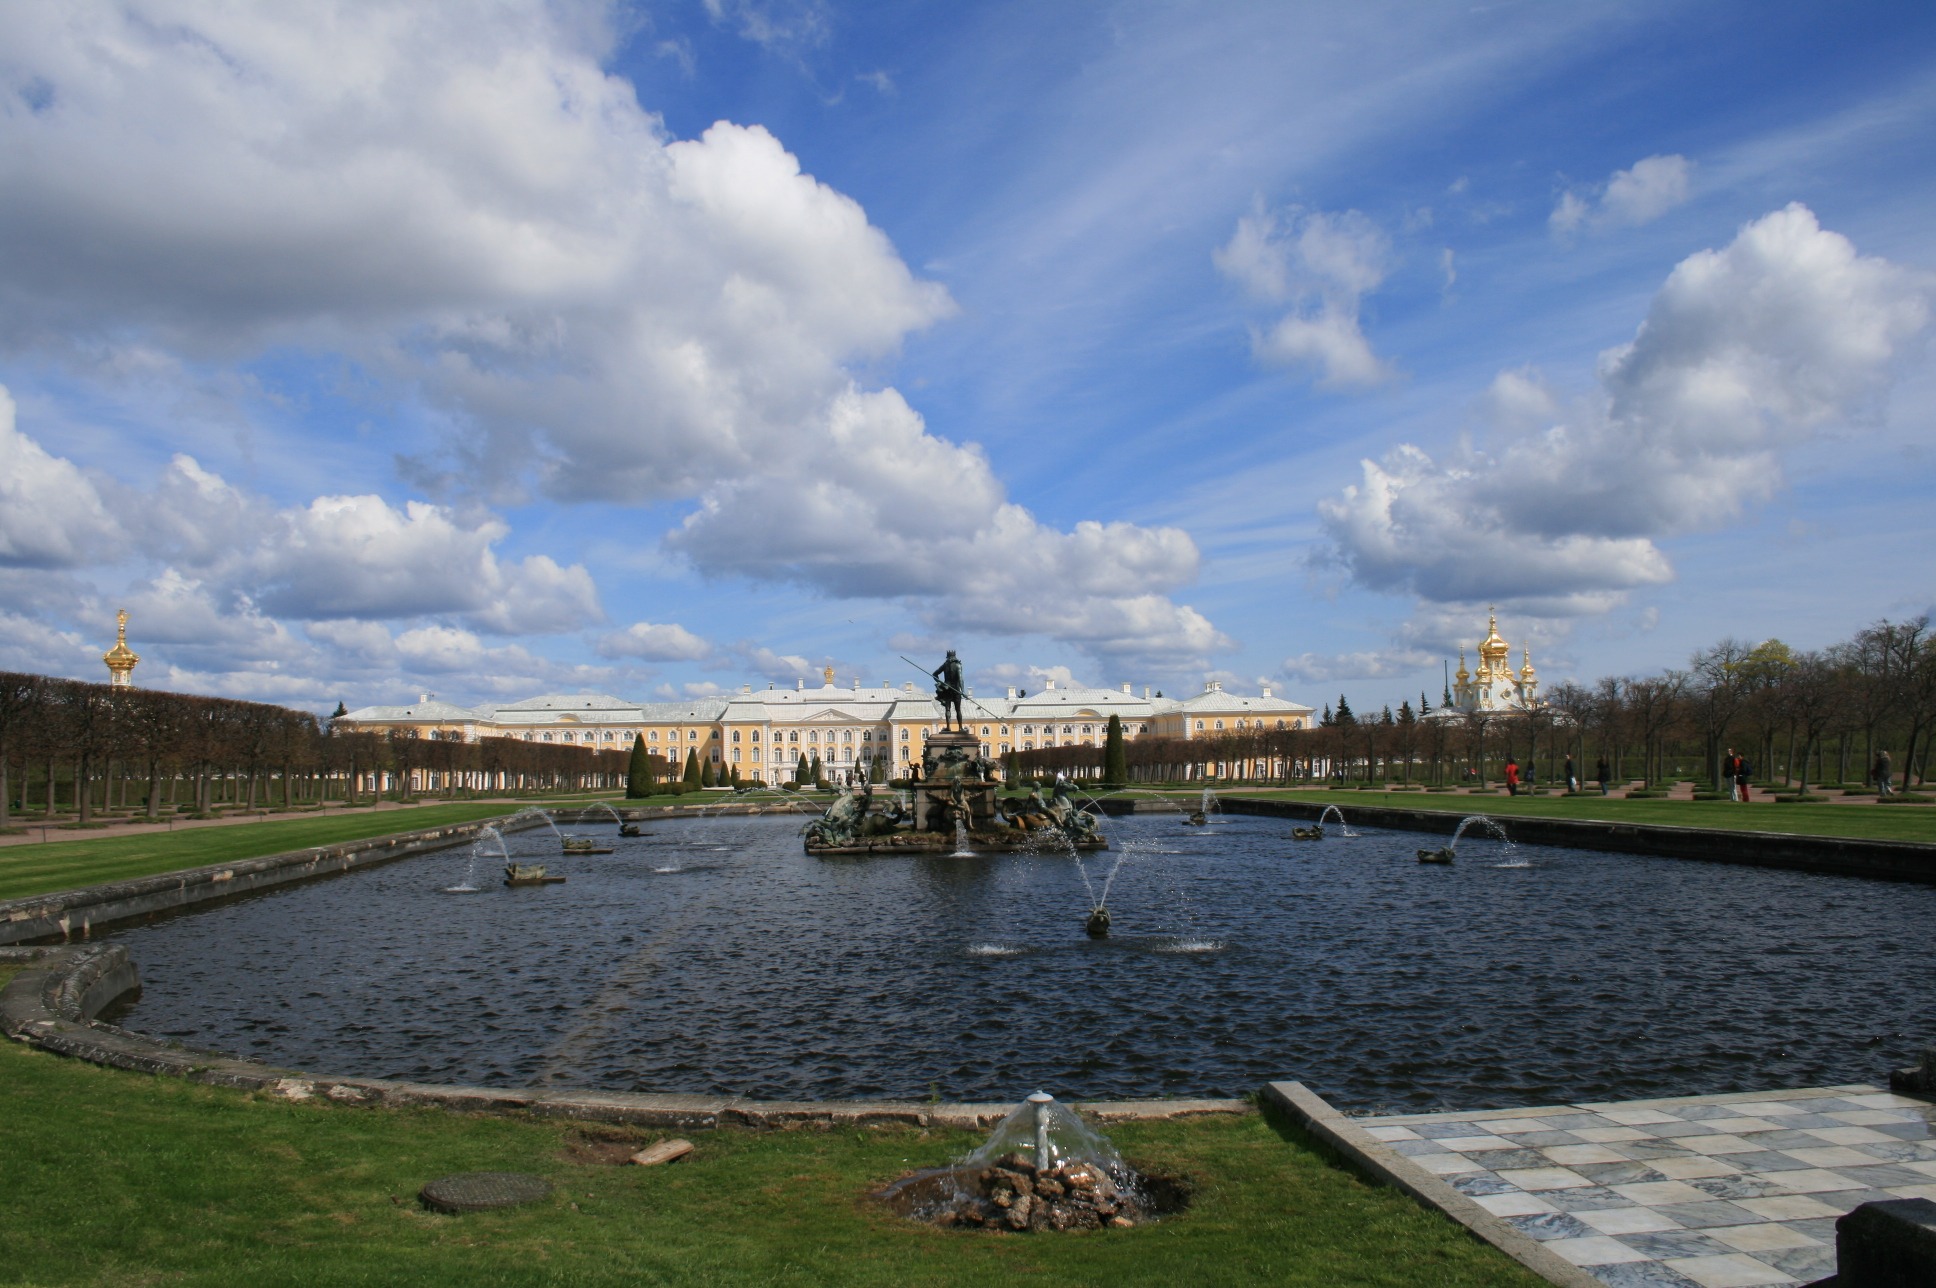
water, cloud, sky, river, panorama, pond, reflection, reservoir, waterway, fountain, gardens, st petersburg, peterhof